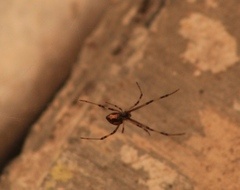
Species: Lactrodectus_hesperus